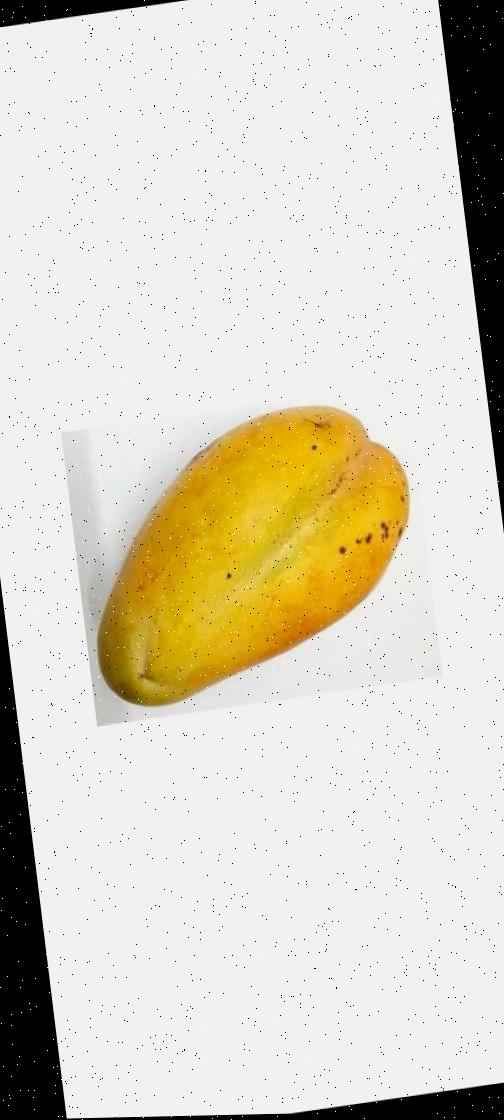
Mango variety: Bari-11